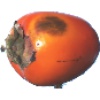
Label: kaki